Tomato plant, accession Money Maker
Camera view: tilt-top (135 deg); turntable rotation: 210 degrees
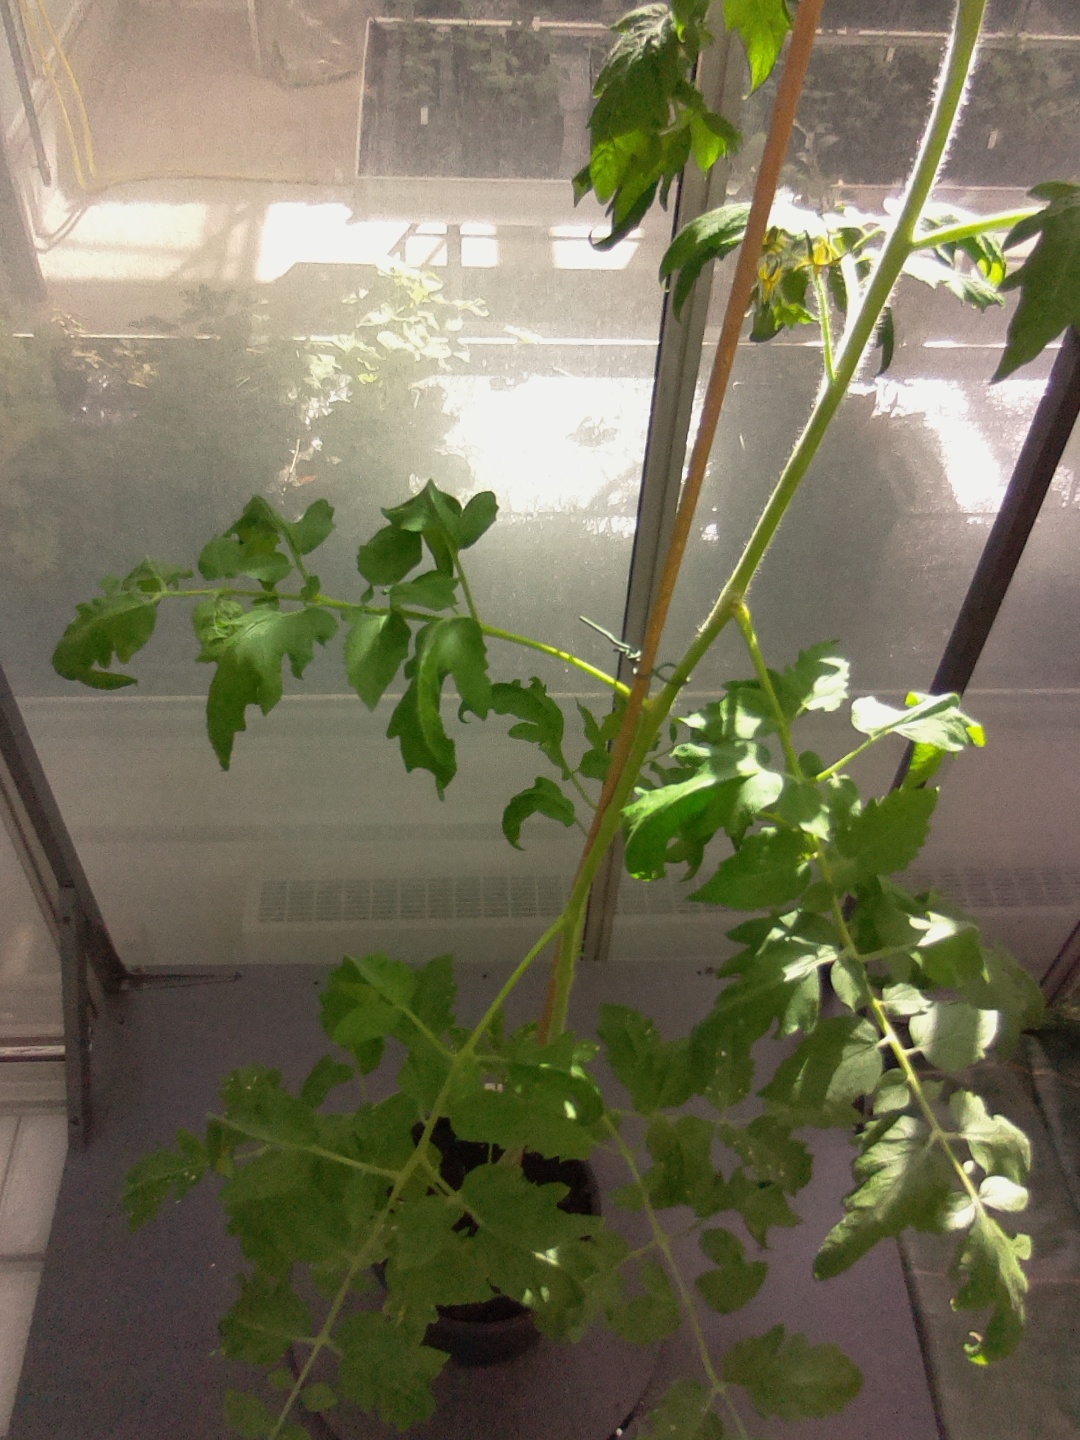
BBCH growth stage 61: 10%-20% of flowers open